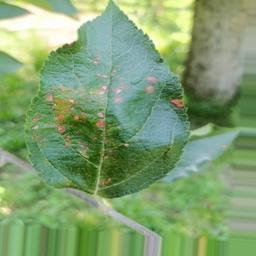
Label: Alternaria